FC Vysočina Jihlava

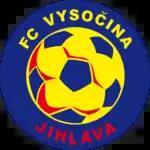
Former logo

The club was founded under the name PAL Jihlava in 1948. After the Czech Republic became independent in 1993, the club played in the third-tier Bohemian Football League until promotion in 2000 to the Czech 2. Liga. The club went on to take part in the second division for five years, reaching the semi-finals of the Czech Cup in 2003–04 and winning promotion to the top flight after finishing second in the 2004–05 Czech 2. Liga. Jihlava played in the top flight for the first time in their history in 2005–06, being relegated back to the second league on the last day of the season, after a loss at home against Slavia Prague. Following another spell in the second league, this time of six years, the club won back a place in the top flight having finished second in the 2011–12 Czech 2. Liga. Their tenure in the First League came to an end in May 2018; after losing 2–0 to relegation rivals MFK Karviná at home on the final day of the season, Karviná survived at Jihlava's expense.